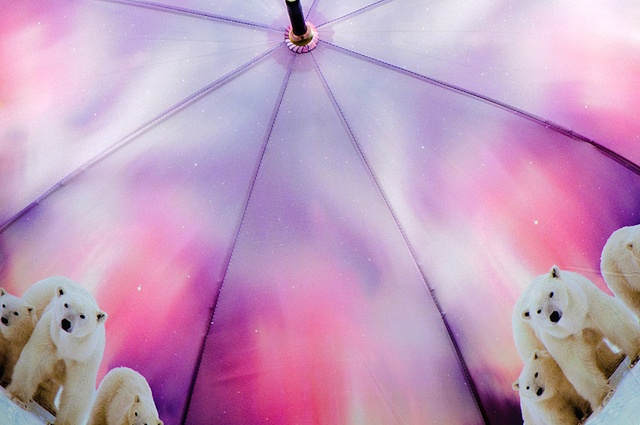
A umbrella with large white polar bears and the northern lights.
The umbrella has polar bears around the edge.
A close-up of an umbrella with polar bears on it.
A pink and purple umbrella with images of polar bears.
A pink and purple umbrella with pictures of polar bears on it.